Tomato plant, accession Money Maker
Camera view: horizontal (90 deg, fisheye); turntable rotation: 300 degrees
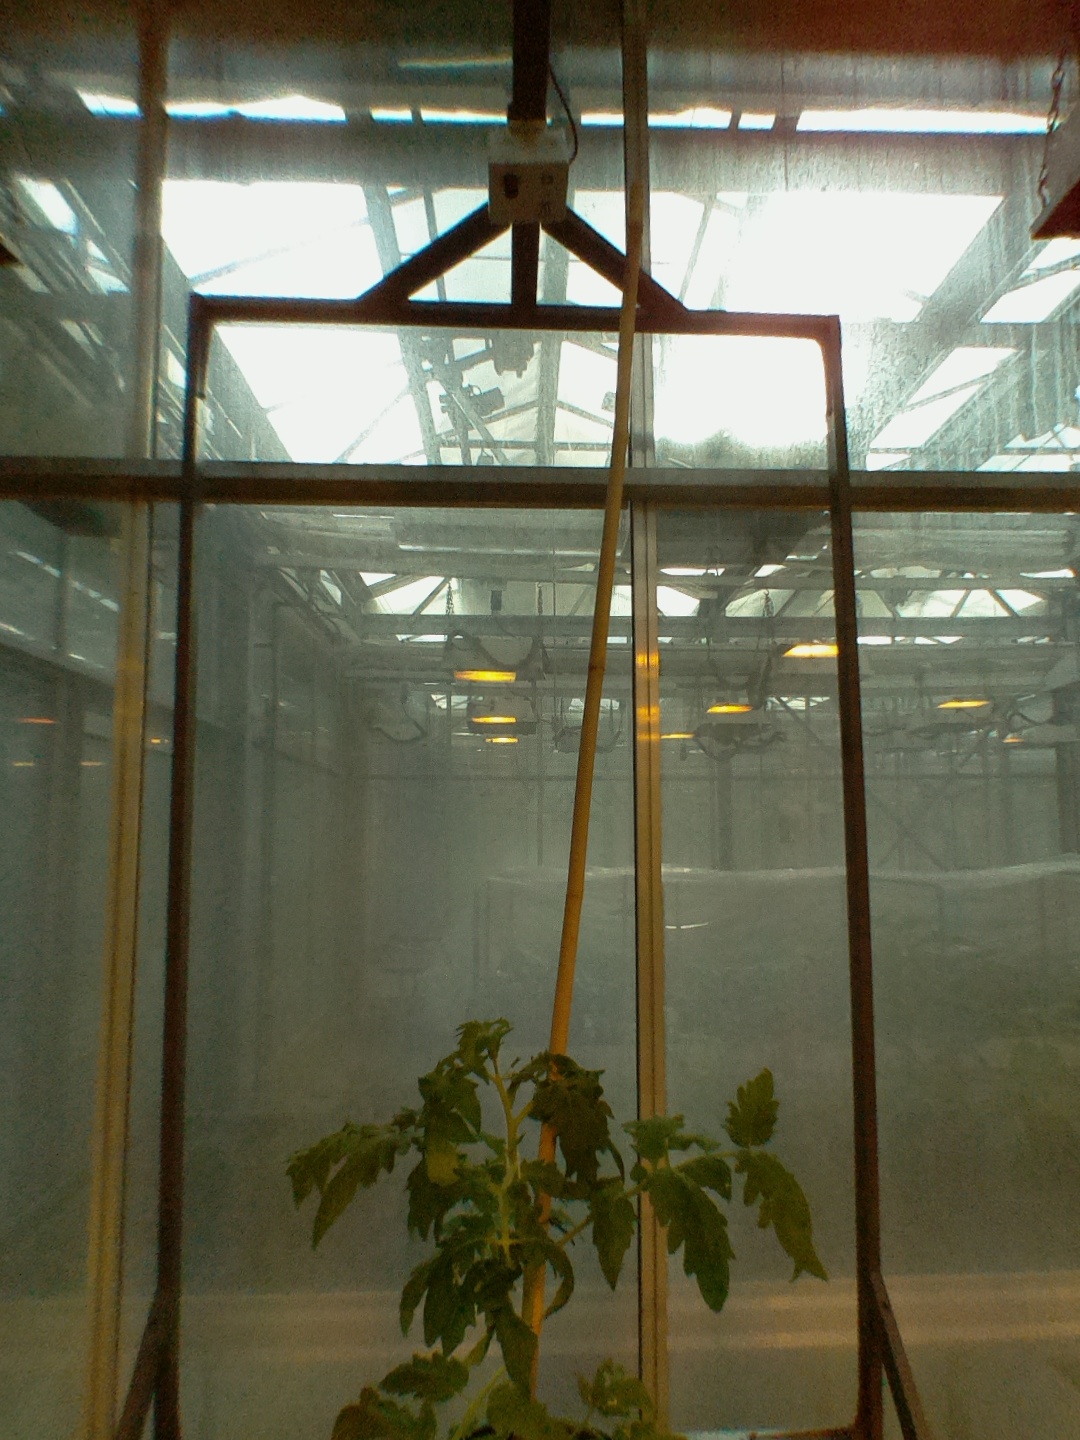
BBCH growth stage 51: First inflorence visible, visible closed flower bud